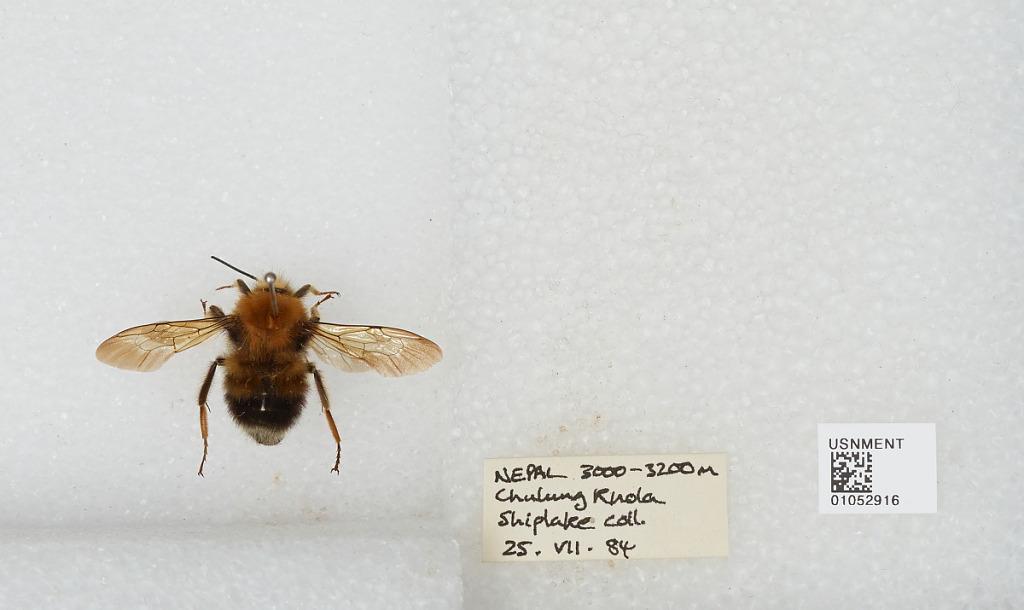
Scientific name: Bombus sp.
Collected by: Shiplake
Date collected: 1984-7-25
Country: Nepal
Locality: Chulung Khola